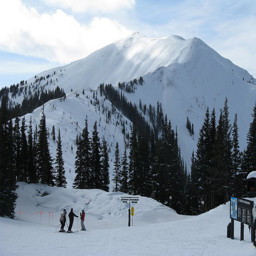
A group of men standing on top of a snow covered slope.
a tall snowy mountain with some trees on it
A view of snowy mountains and three people standing in the snow near a slope.
People ski a tall mountain that's completely covered in snow.
A ski slope with three skiers at the bottom of the slope.